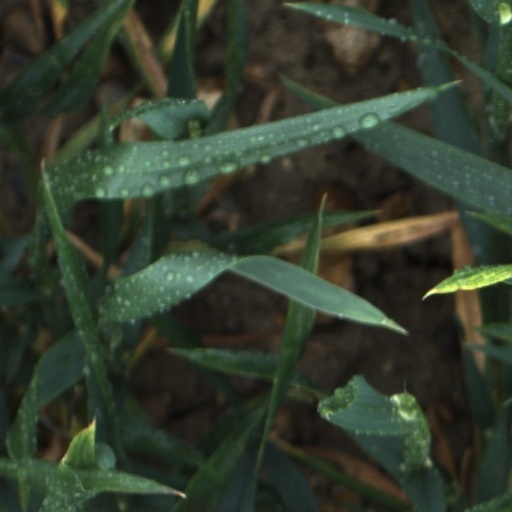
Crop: wheat